Describe the emotion expressed in this image:  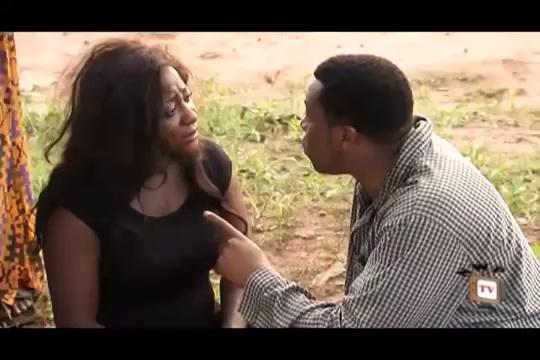
This person displays Suffering, valence and arousal with low intensity.